Mogadishu

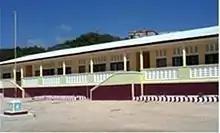
The Hamar Jajab School in Mogadishu

Among the places of worship, they are predominantly Muslim mosques.